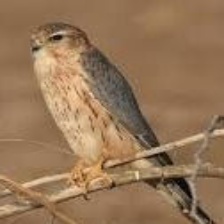
Species: MERLIN
Scientific name: FALCO COLUMBARIUS